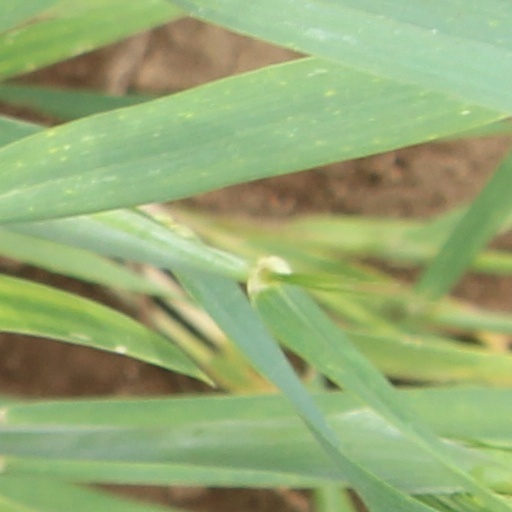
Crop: wheat